Nyhavn 19

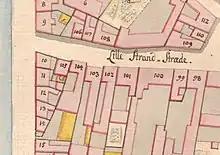
No. 10 seen in a detail from Christian Gedde's map of St. Ann's East Quarter, 1757

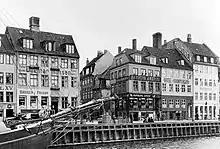
The building in 1923

The two corner properties Nyhavn 17 and Nyhavn 19 were prior to the construction of Lille Strandstræde part of the same property. It was listed as No. 9 in St. Ann's East Quarter (Sankt Annæ Øster Kvarter) in Copenhagen's first cadastre of 1689. It was at that time owned by stonemason Hans Friedrich.